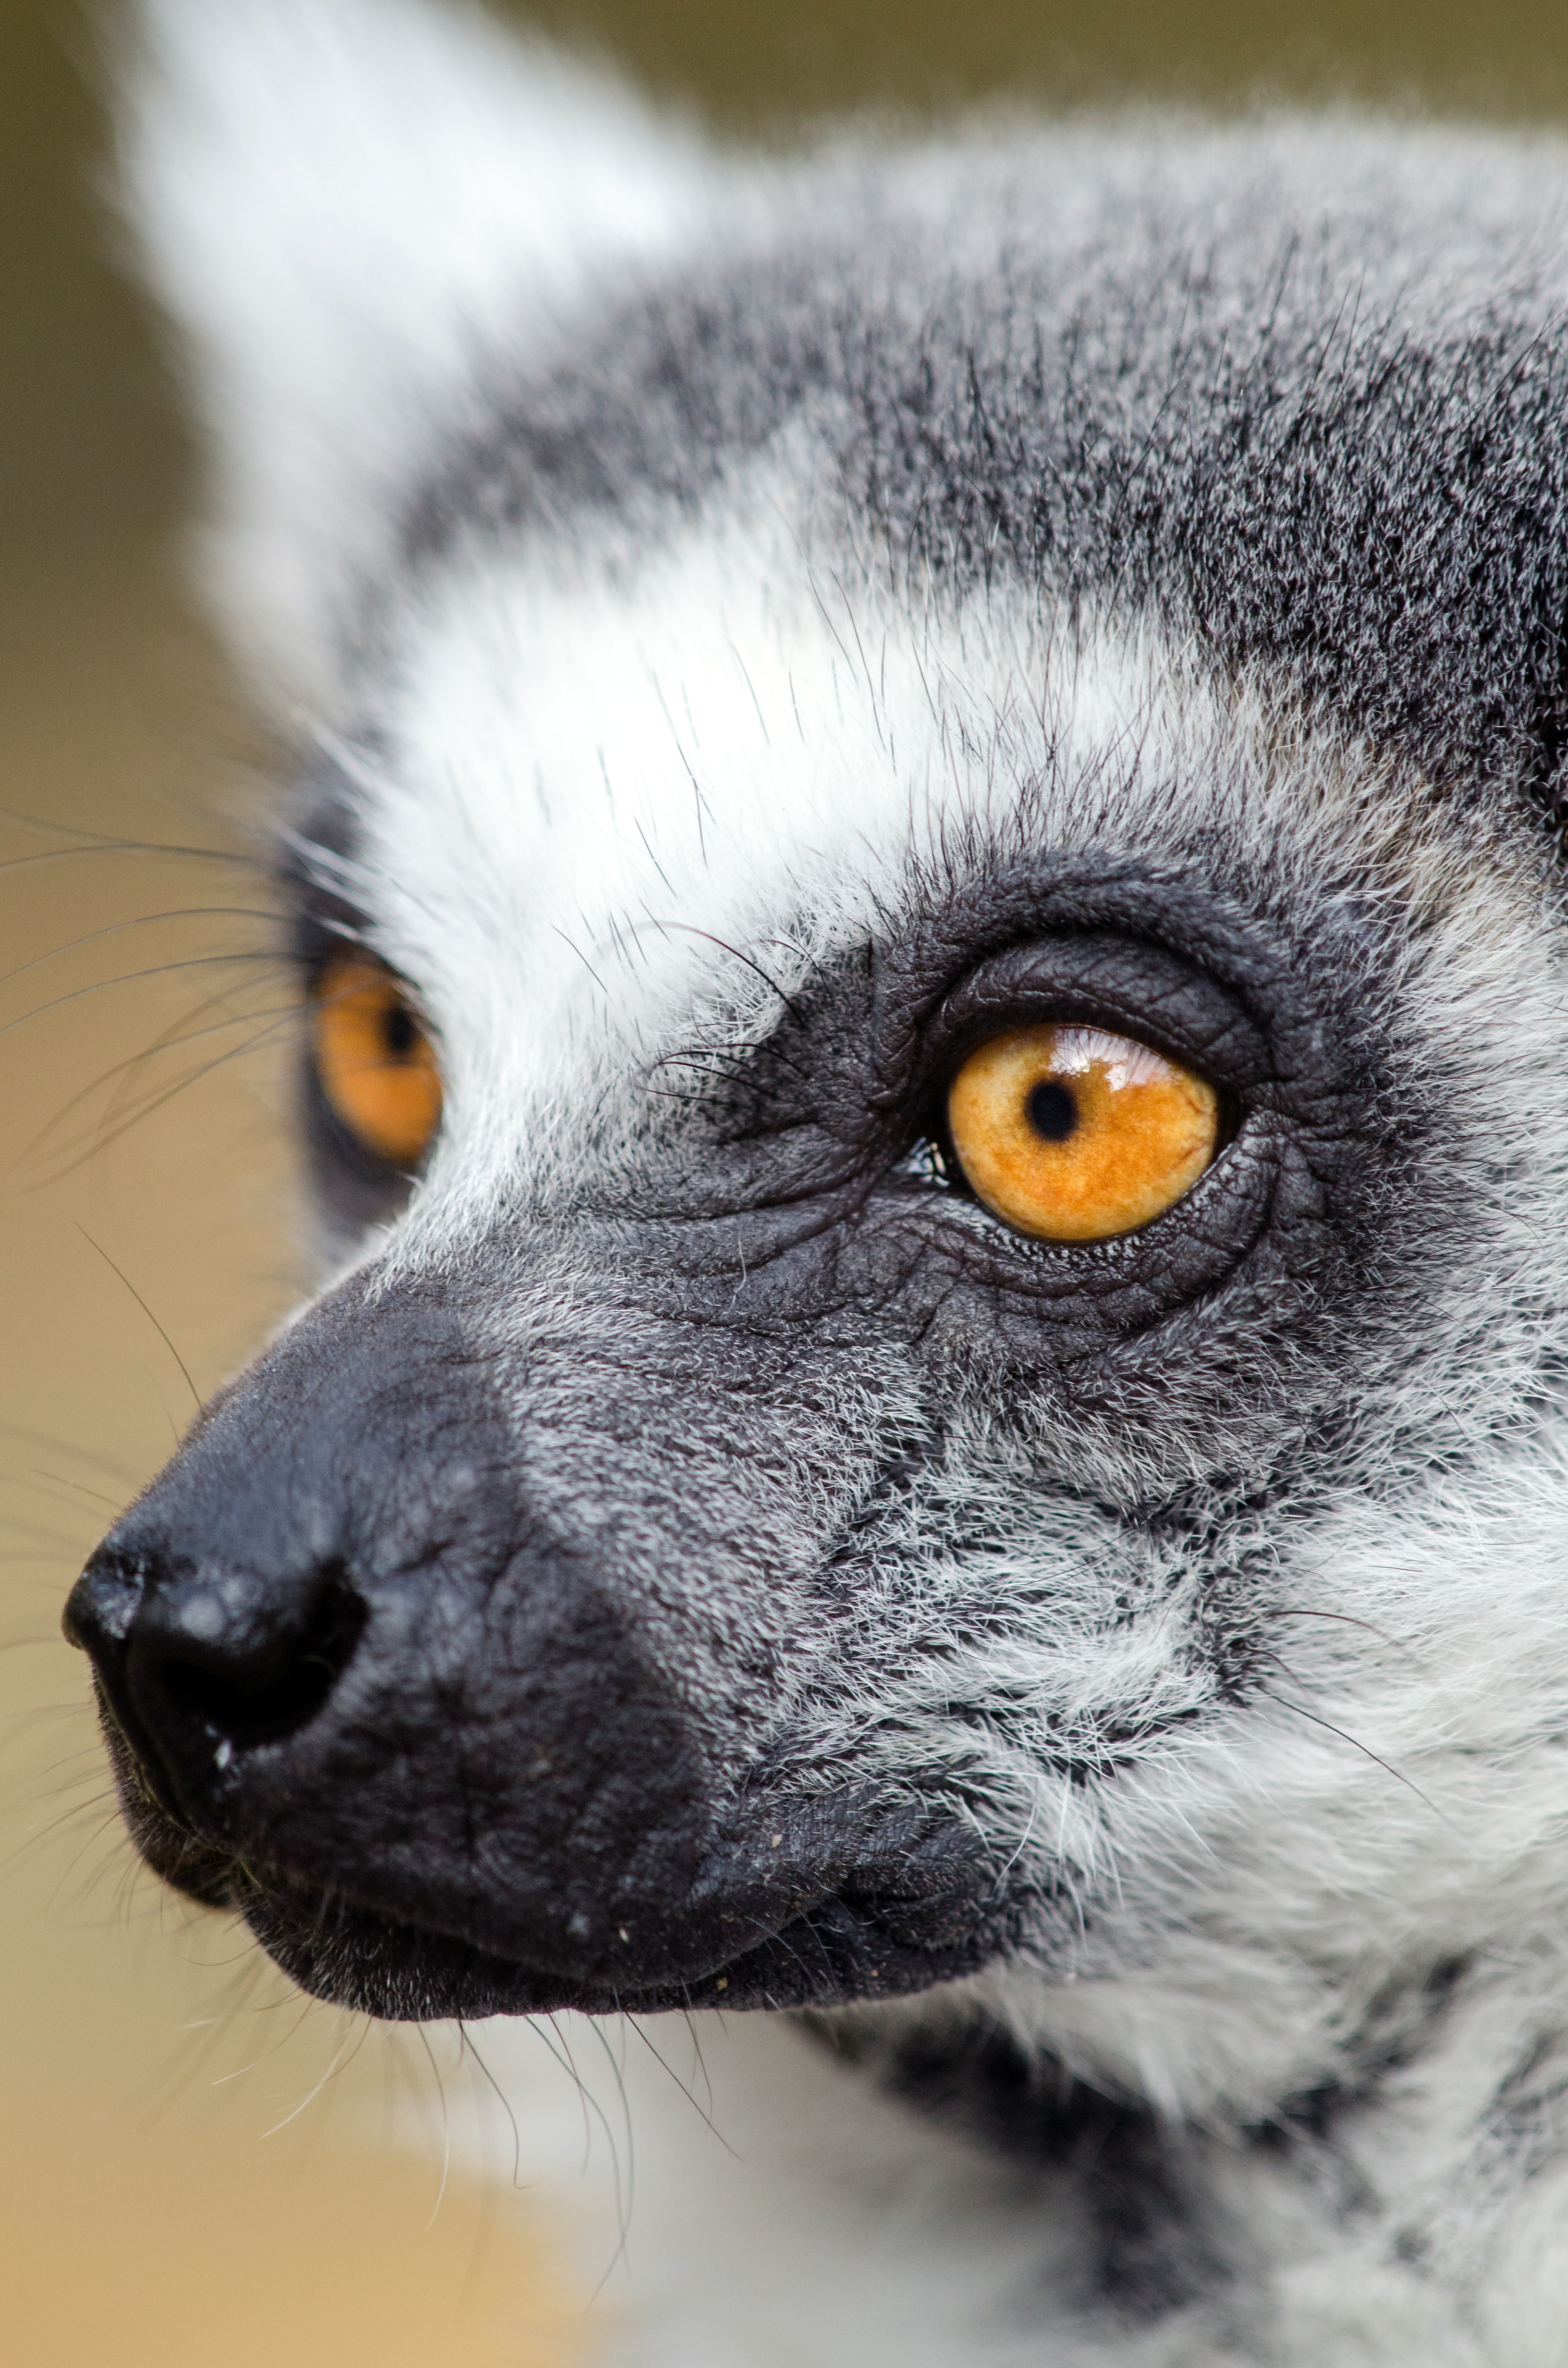
ring, feet, cute, wildlife, zoo, mammal, nikon, fauna, primate, close up, nose, eyes, whiskers, snout, hands, eye, madagascar, vertebrate, germany, deutschland, organ, adorable, lemur, d7000, niedlich, tierpark, tailed, katta, madagaskar, lemuren, kattas, fuse, h nde